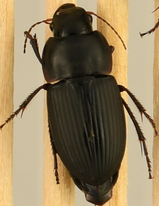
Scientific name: Anisodactylus ovularis
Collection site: Blandy Experimental Farm Site (BLAN), plot BLAN_003